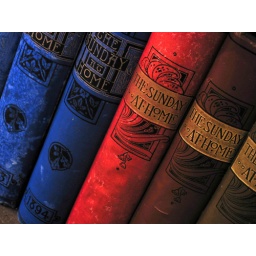
This series of books from the late 19th and early 20th Centuries lives in a cabinet in our lounge room.